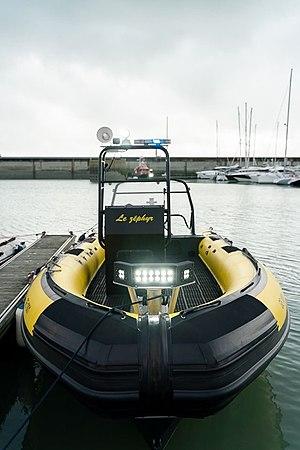
Nouvelle d’intervention rapide 310 du Sauvetage de Genève
La Société de sauvetage de Genève, en abrégé « Sauvetage de Genève », est une association suisse d’utilité publique. Elle fait partie de la Société internationale de sauvetage du Léman, dont elle est l'une des 34 sections. Son but est de prêter assistance aux personnes et aux embarcations en danger sur le lac. Le Sauvetage de Genève s’engage aussi dans la protection du lac Léman et la préservation de l’environnement lacustre. Il collabore pour cela avec d’autres organisations, notamment l’association de sauvegarde du Léman.